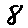
Label: 8